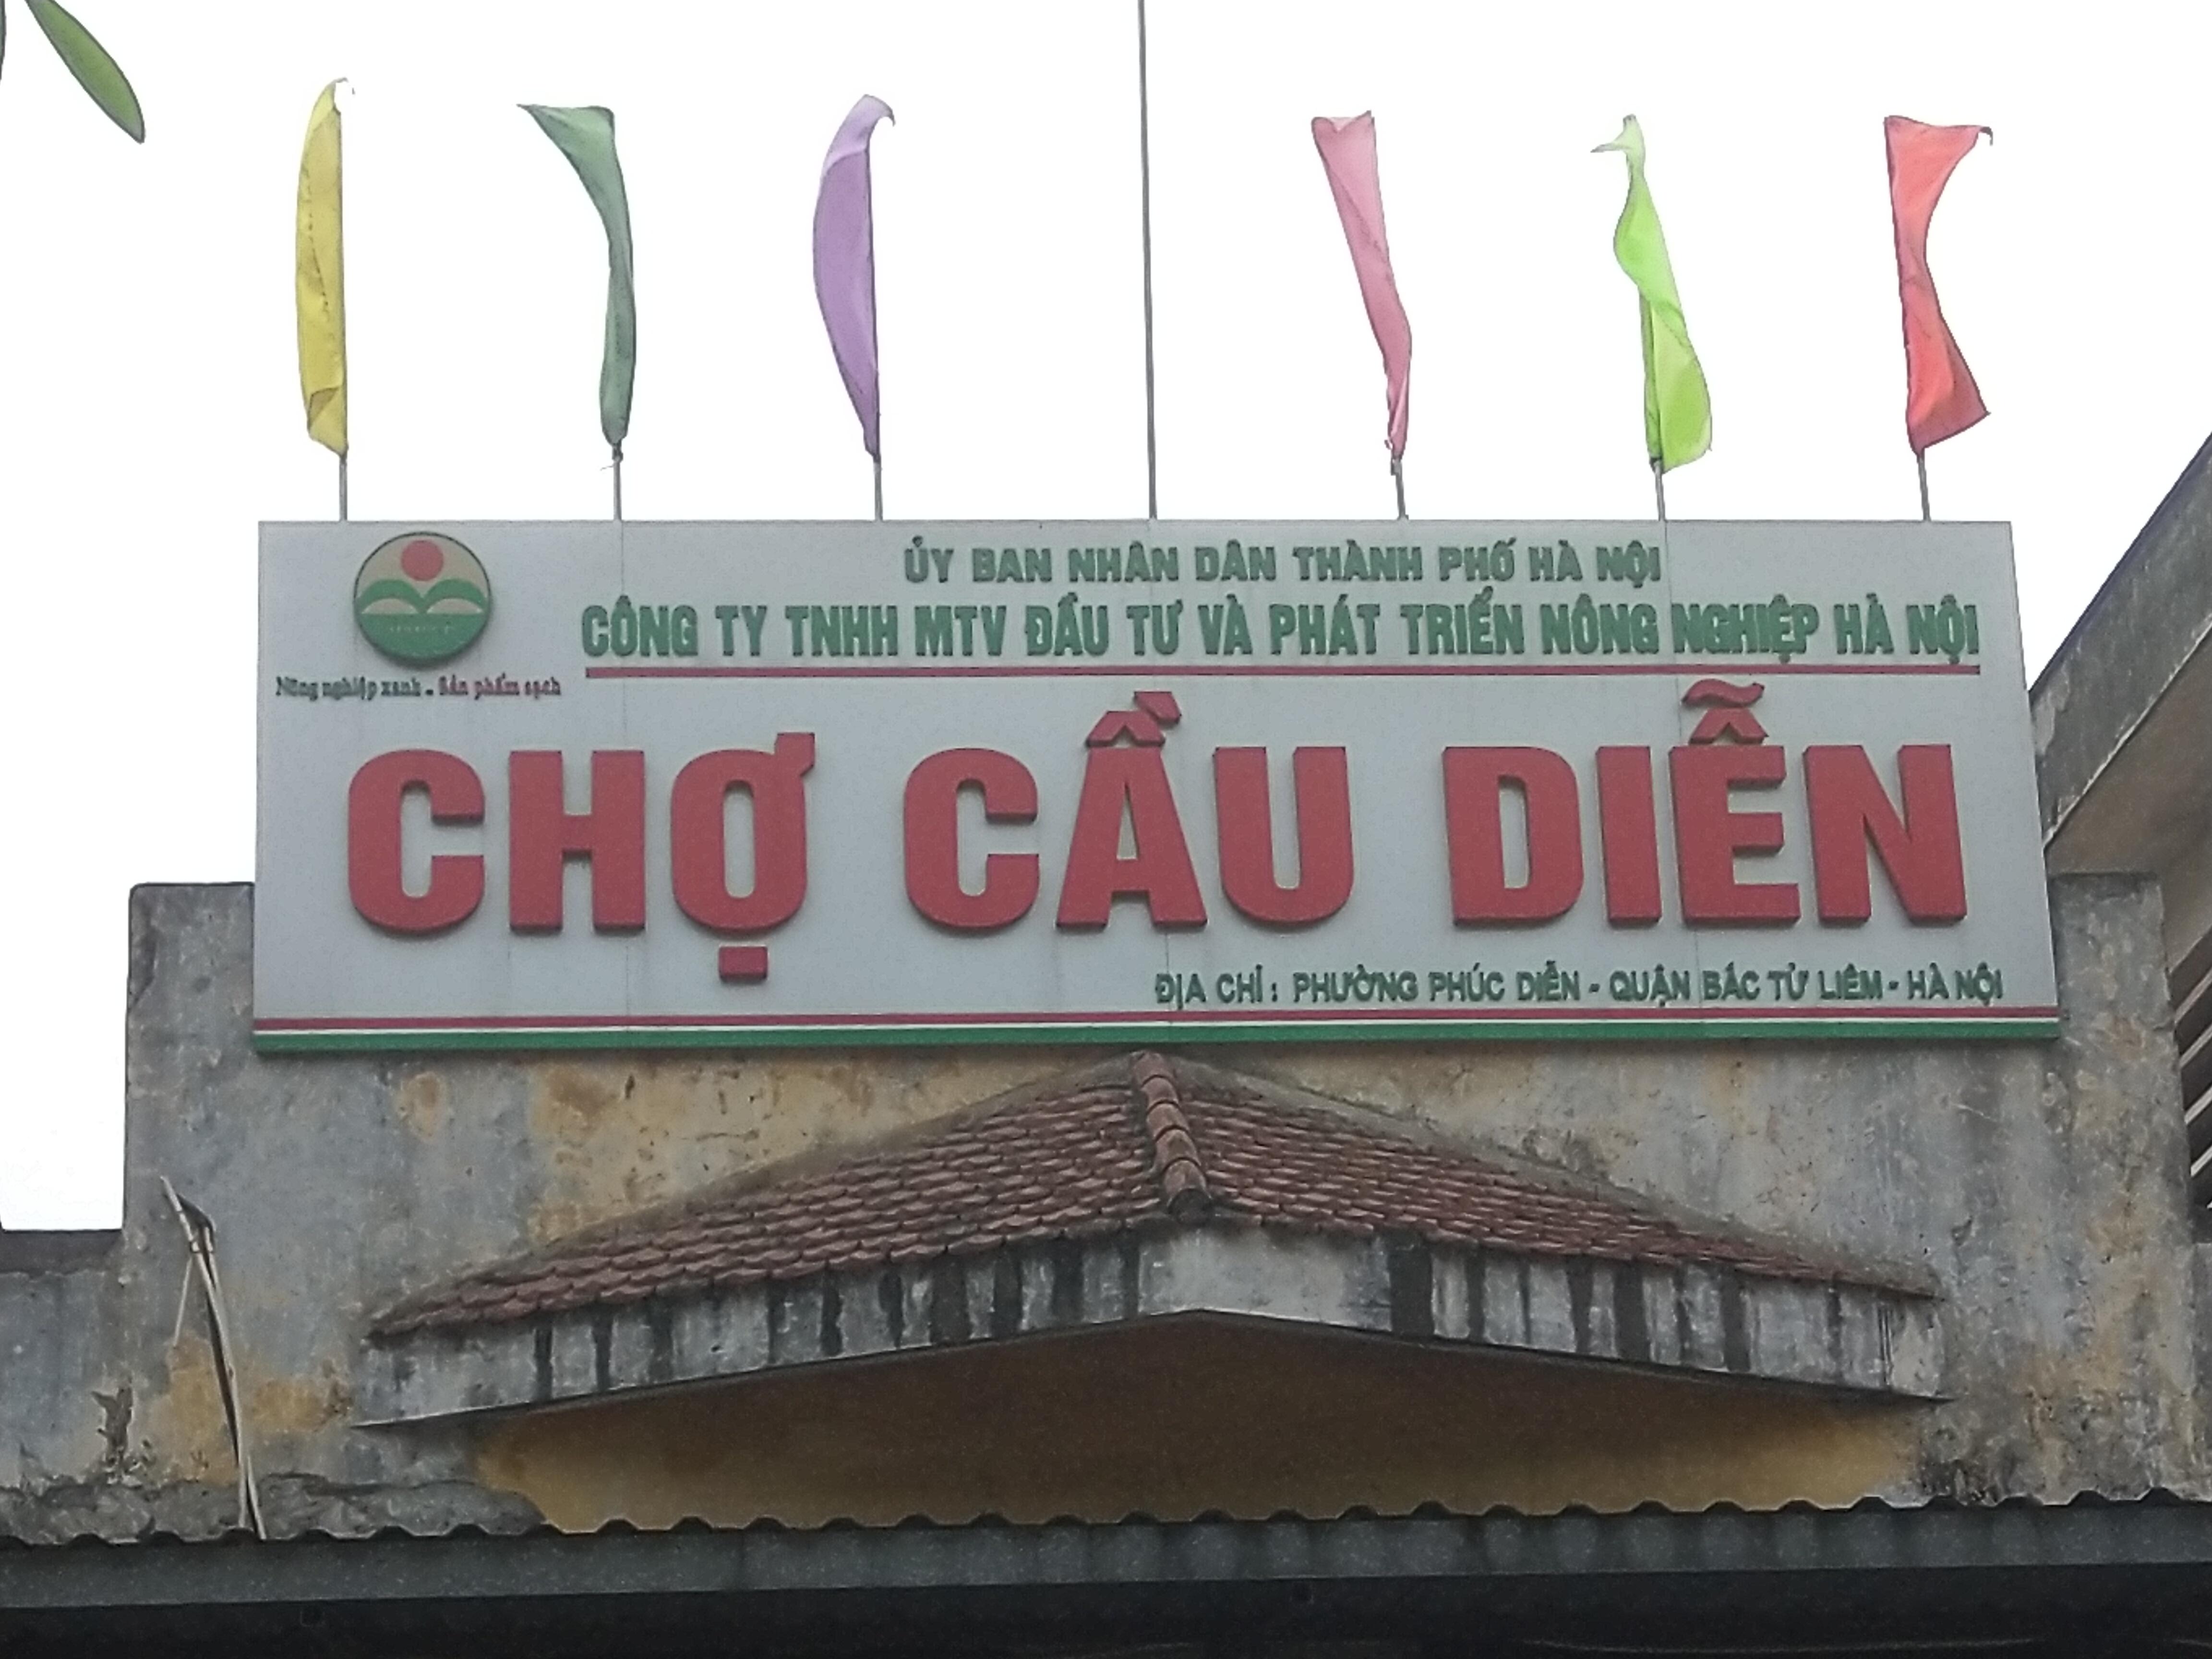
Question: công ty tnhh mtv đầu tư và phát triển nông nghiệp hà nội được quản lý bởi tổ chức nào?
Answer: công ty tnhh mtv đầu tư và phát triển nông nghiệp hà nội được quản lý bởi ủy ban nhân dân thành phố hà nội